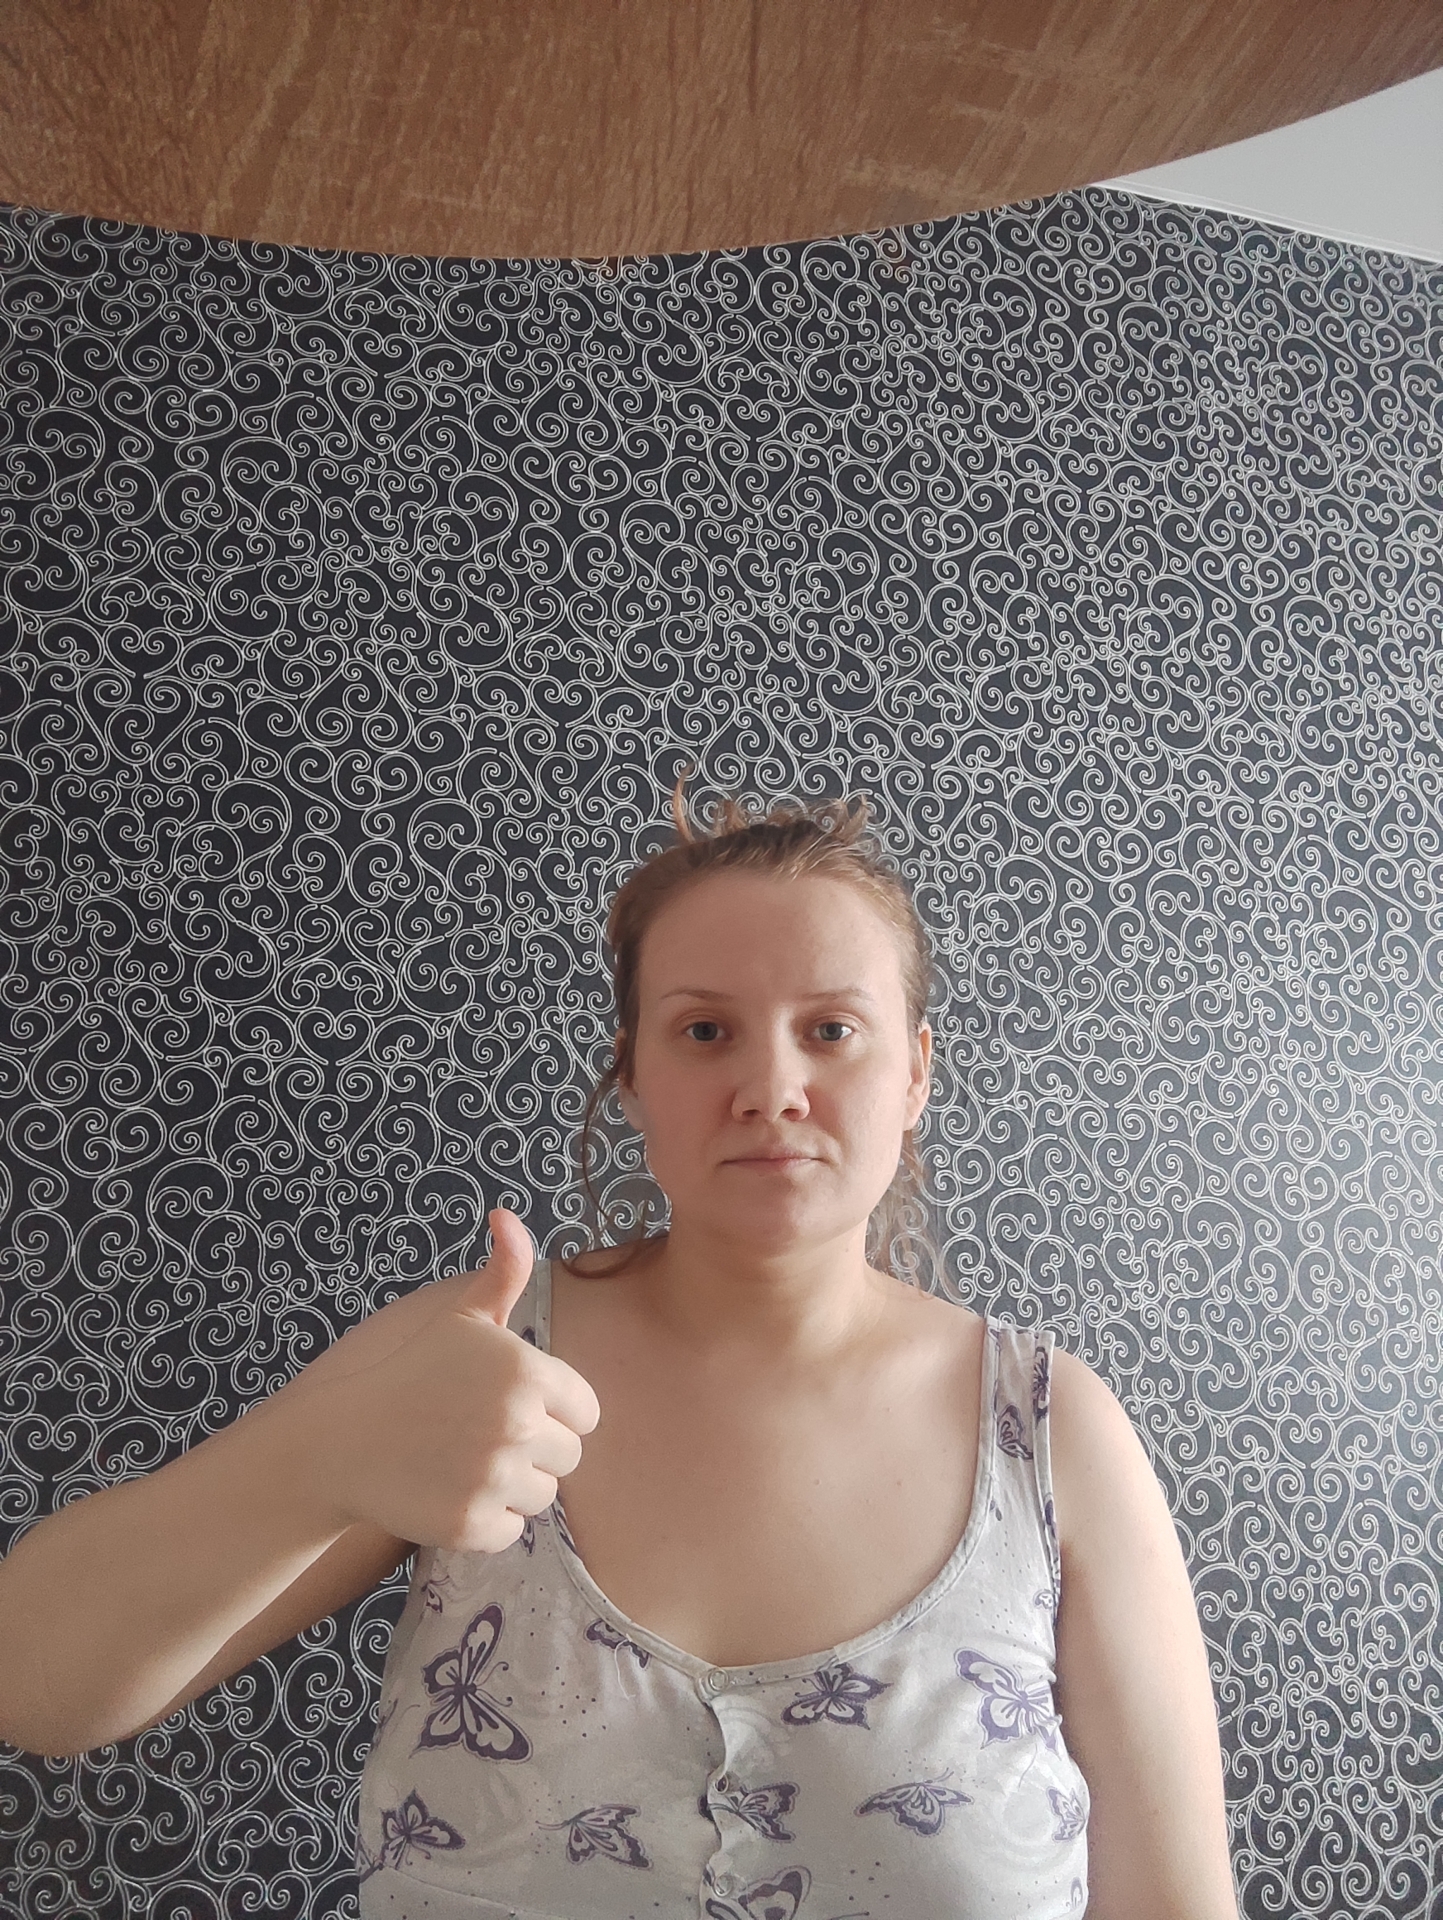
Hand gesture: like